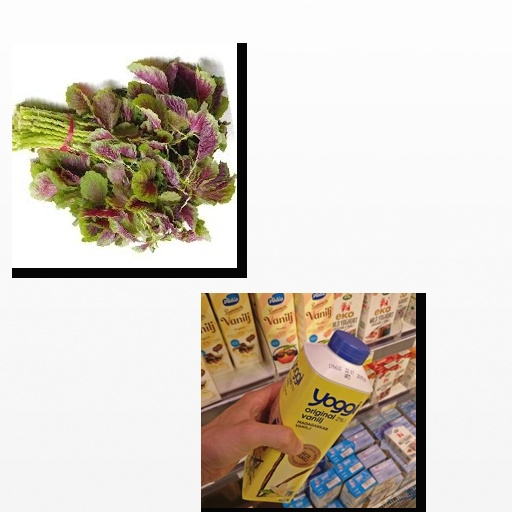
Food items: vanilla_yogurt, amaranth